Izium mass graves

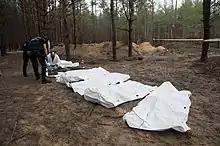
Cemetery in Izium made during Russian occupation

On 15 September 2022, after Russian forces were driven out of the city in the Kharkiv counteroffensive, a large number of mostly unmarked graves was found in the woods close to Izium. Amid the trees were hundreds of graves with simple wooden crosses, most of them marked only with numbers, whilst one of the larger graves bore a marker saying it contained the bodies of at least 17 Ukrainian soldiers. By 16 September, investigators had discovered more than 445 graves of both civilians and soldiers, with some of the identification and location of the sites helped by Tamara Volodymyrivna, the head of the local funeral home. Tamara Volodymyrivna had been instructed by occupying forces to mark the graves only with numbers and record both the number and individuals names in a journal.